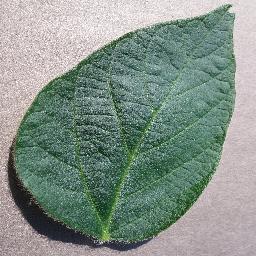
Label: Soybean___healthy